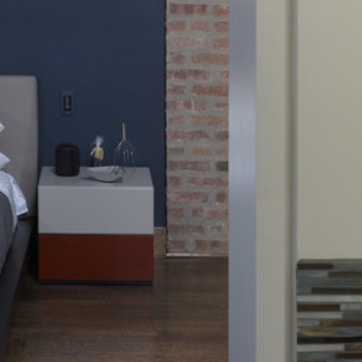
Material: brick